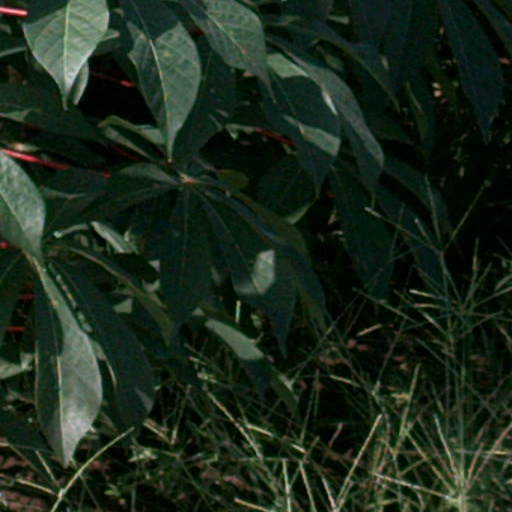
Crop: cassava